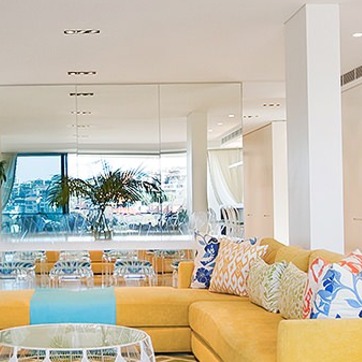
Material: glass